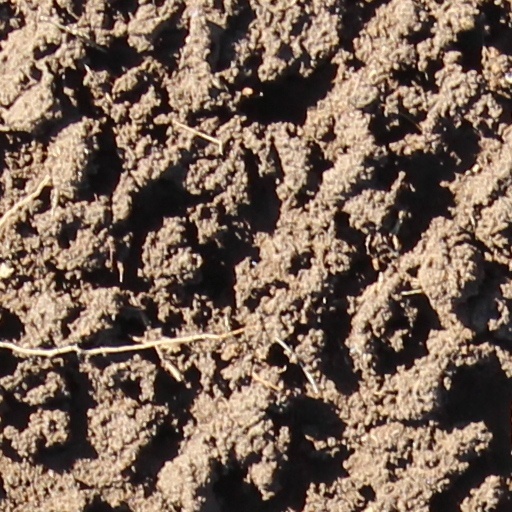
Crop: wheat